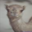
Label: camel